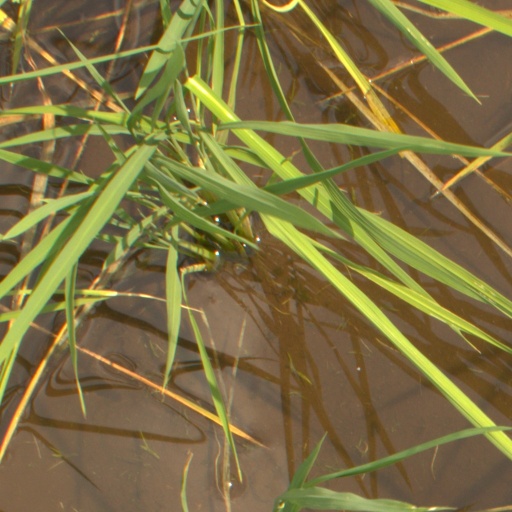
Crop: rice